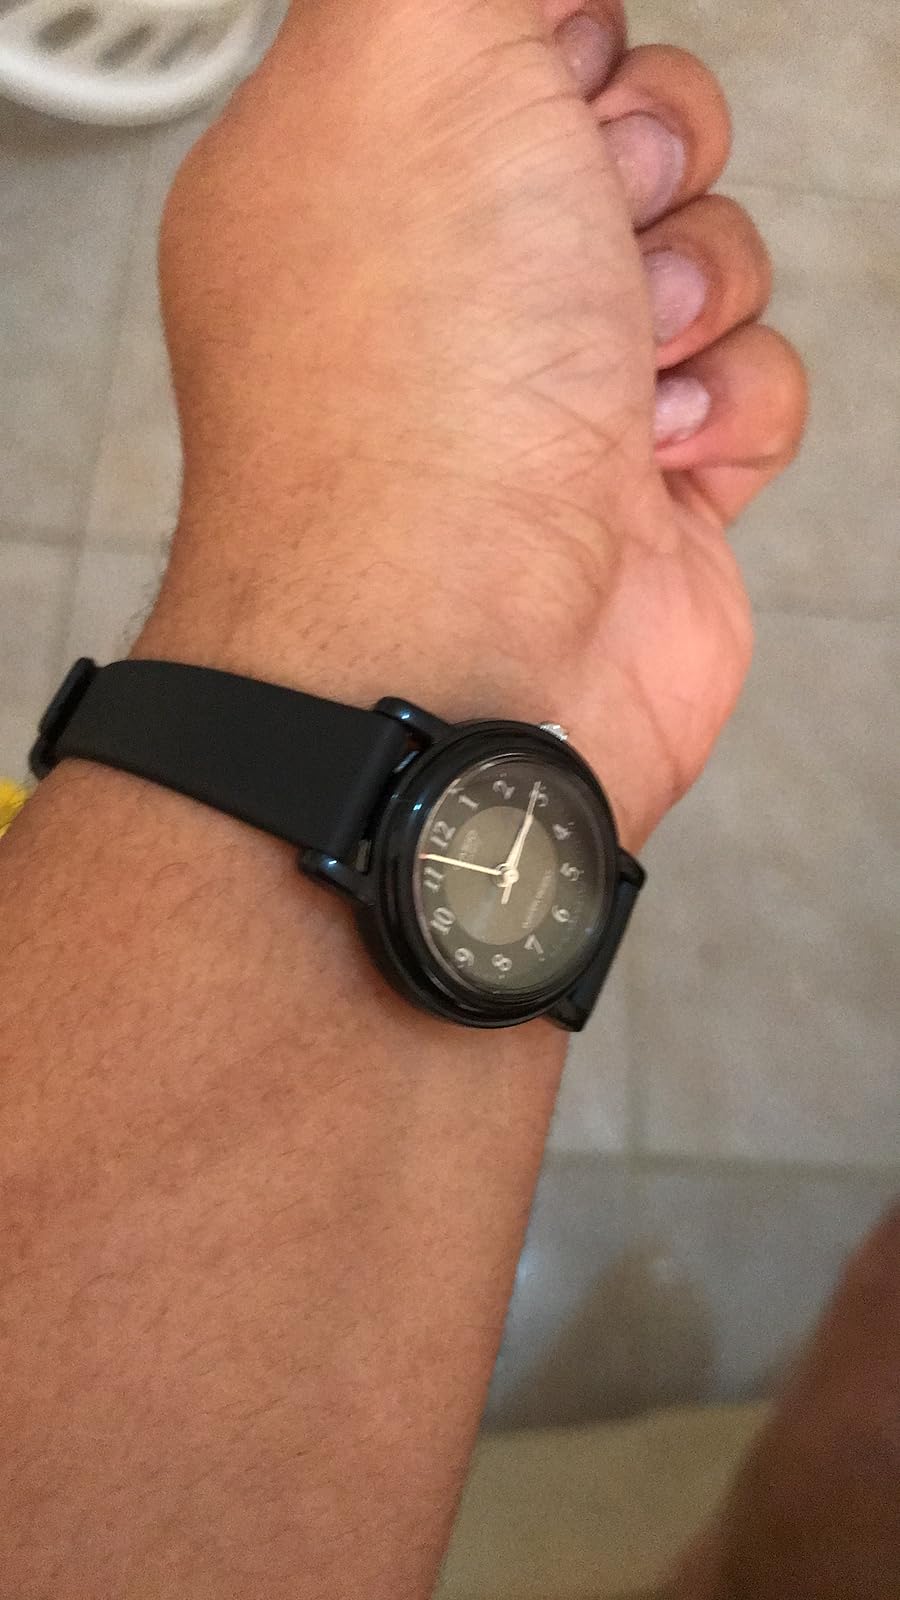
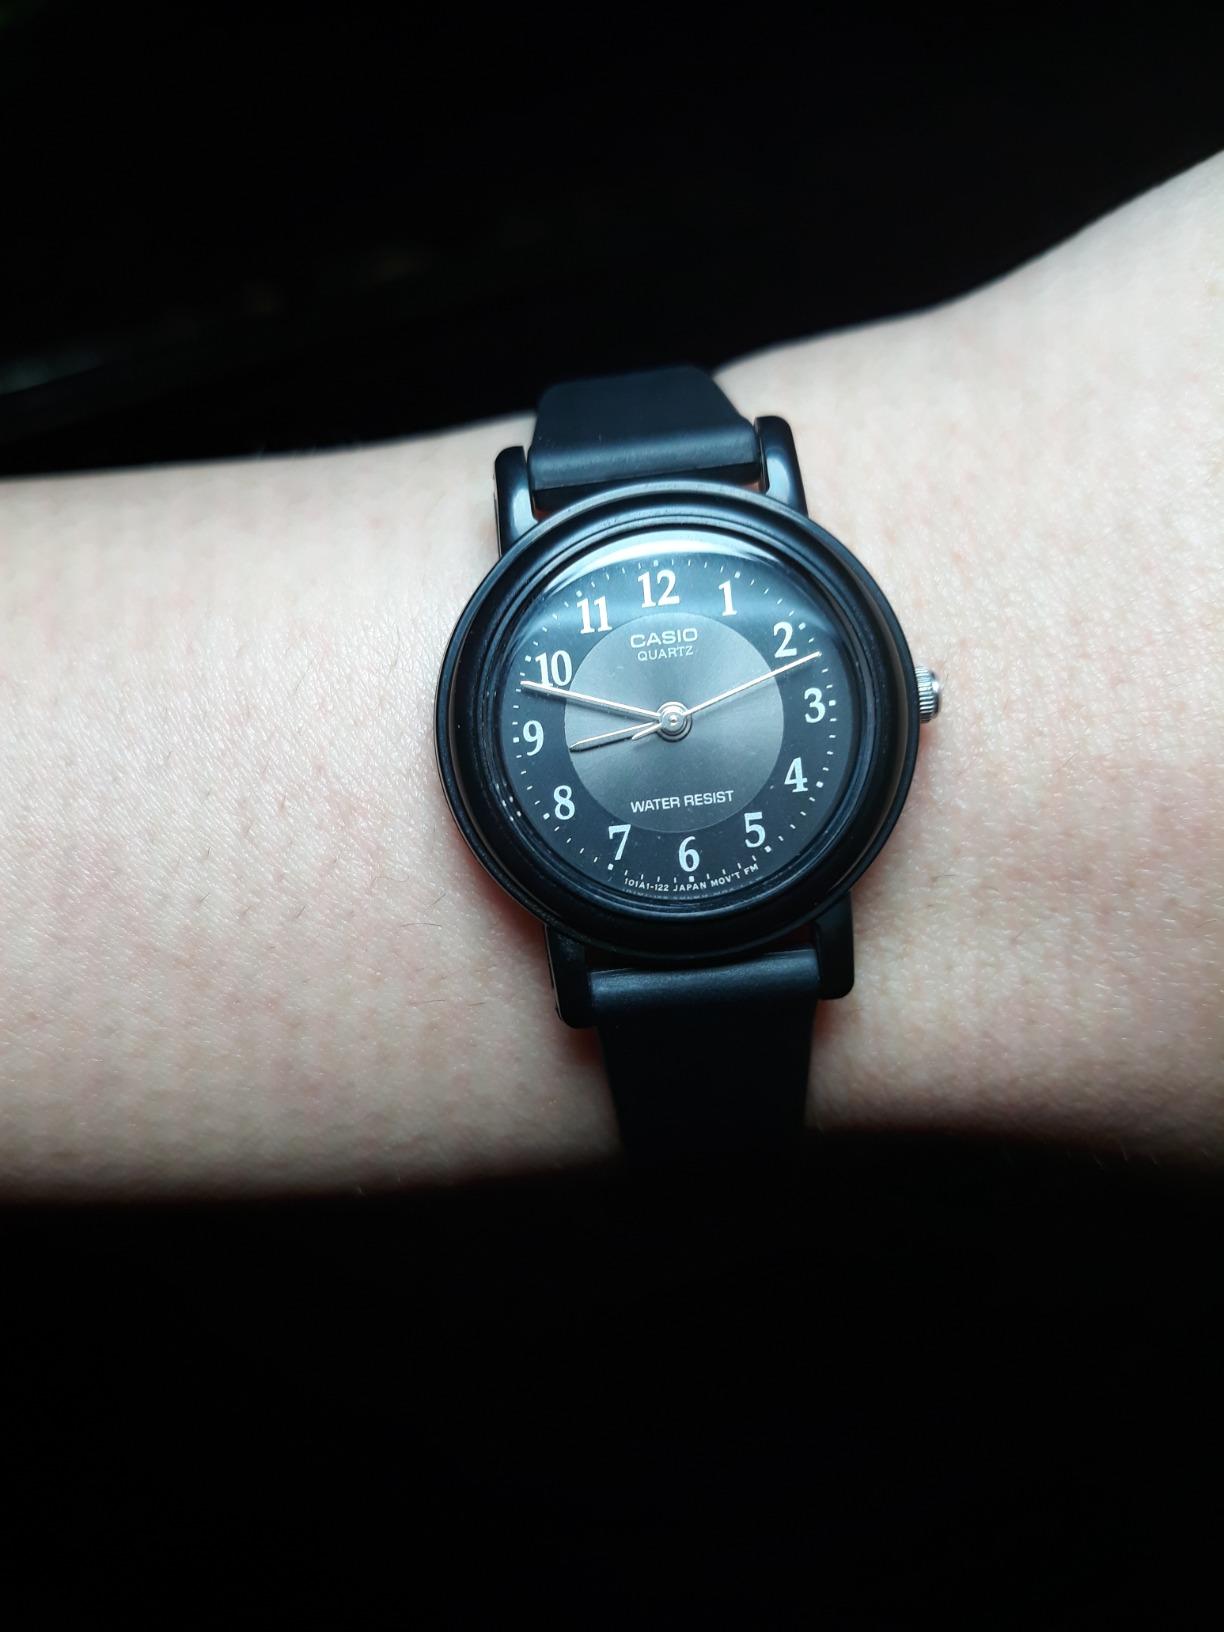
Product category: accessories_watch
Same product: yes